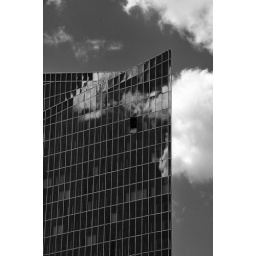
Getting the blues in the office tower B&W